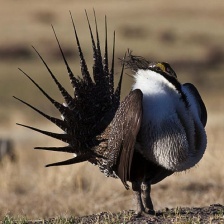
Species: GREATOR SAGE GROUSE
Scientific name: CENTROCERCUS UROPHASIANUS
ImageNet parent category: black_grouse